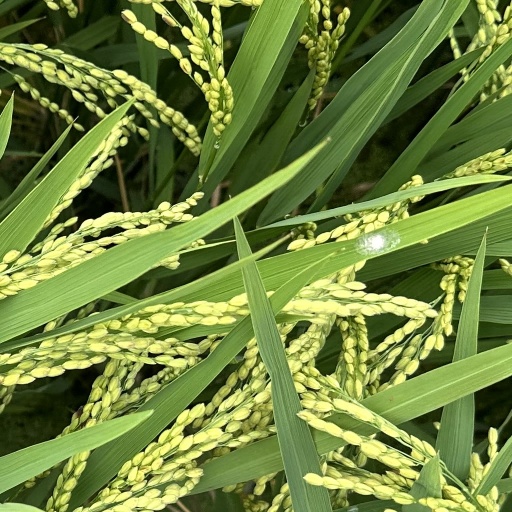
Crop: rice